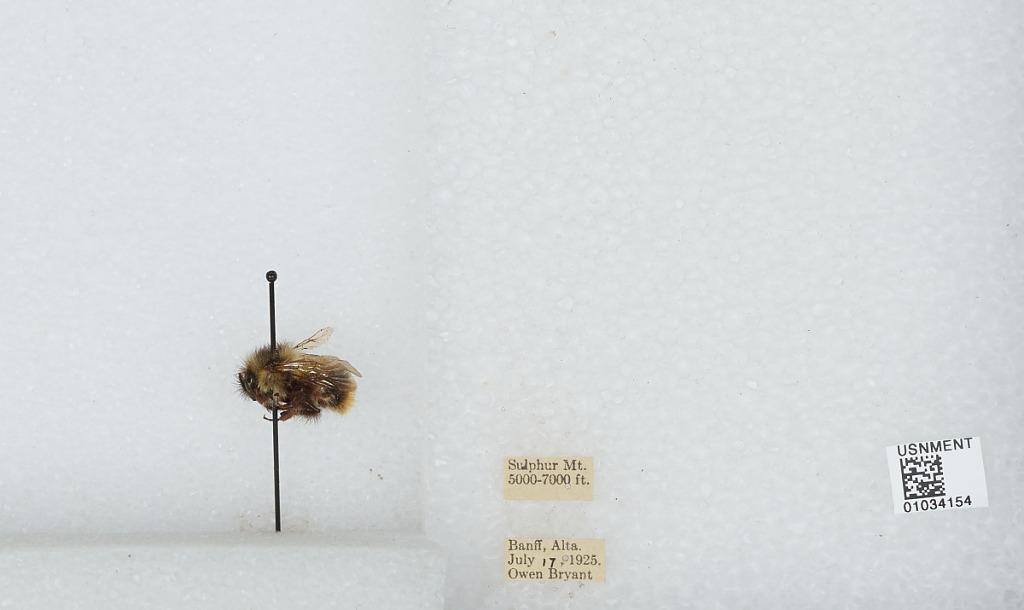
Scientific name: Bombus (Pyrobombus) mixtus Cresson
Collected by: O. Bryant
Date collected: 1925-7-17
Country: Canada
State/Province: Alberta
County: Alberta's Rockies Region
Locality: Sulphur Mountain in Banff National Park
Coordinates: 51.15, -115.583